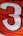
Number: 3